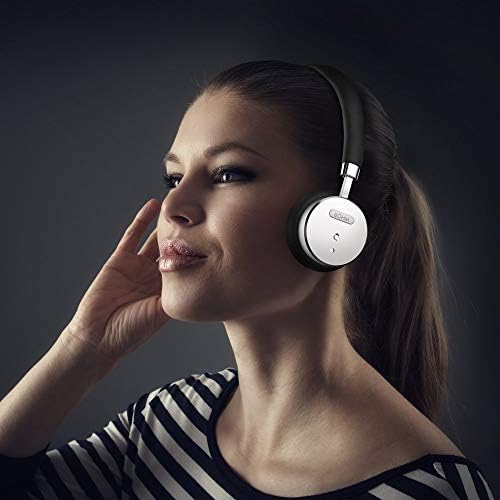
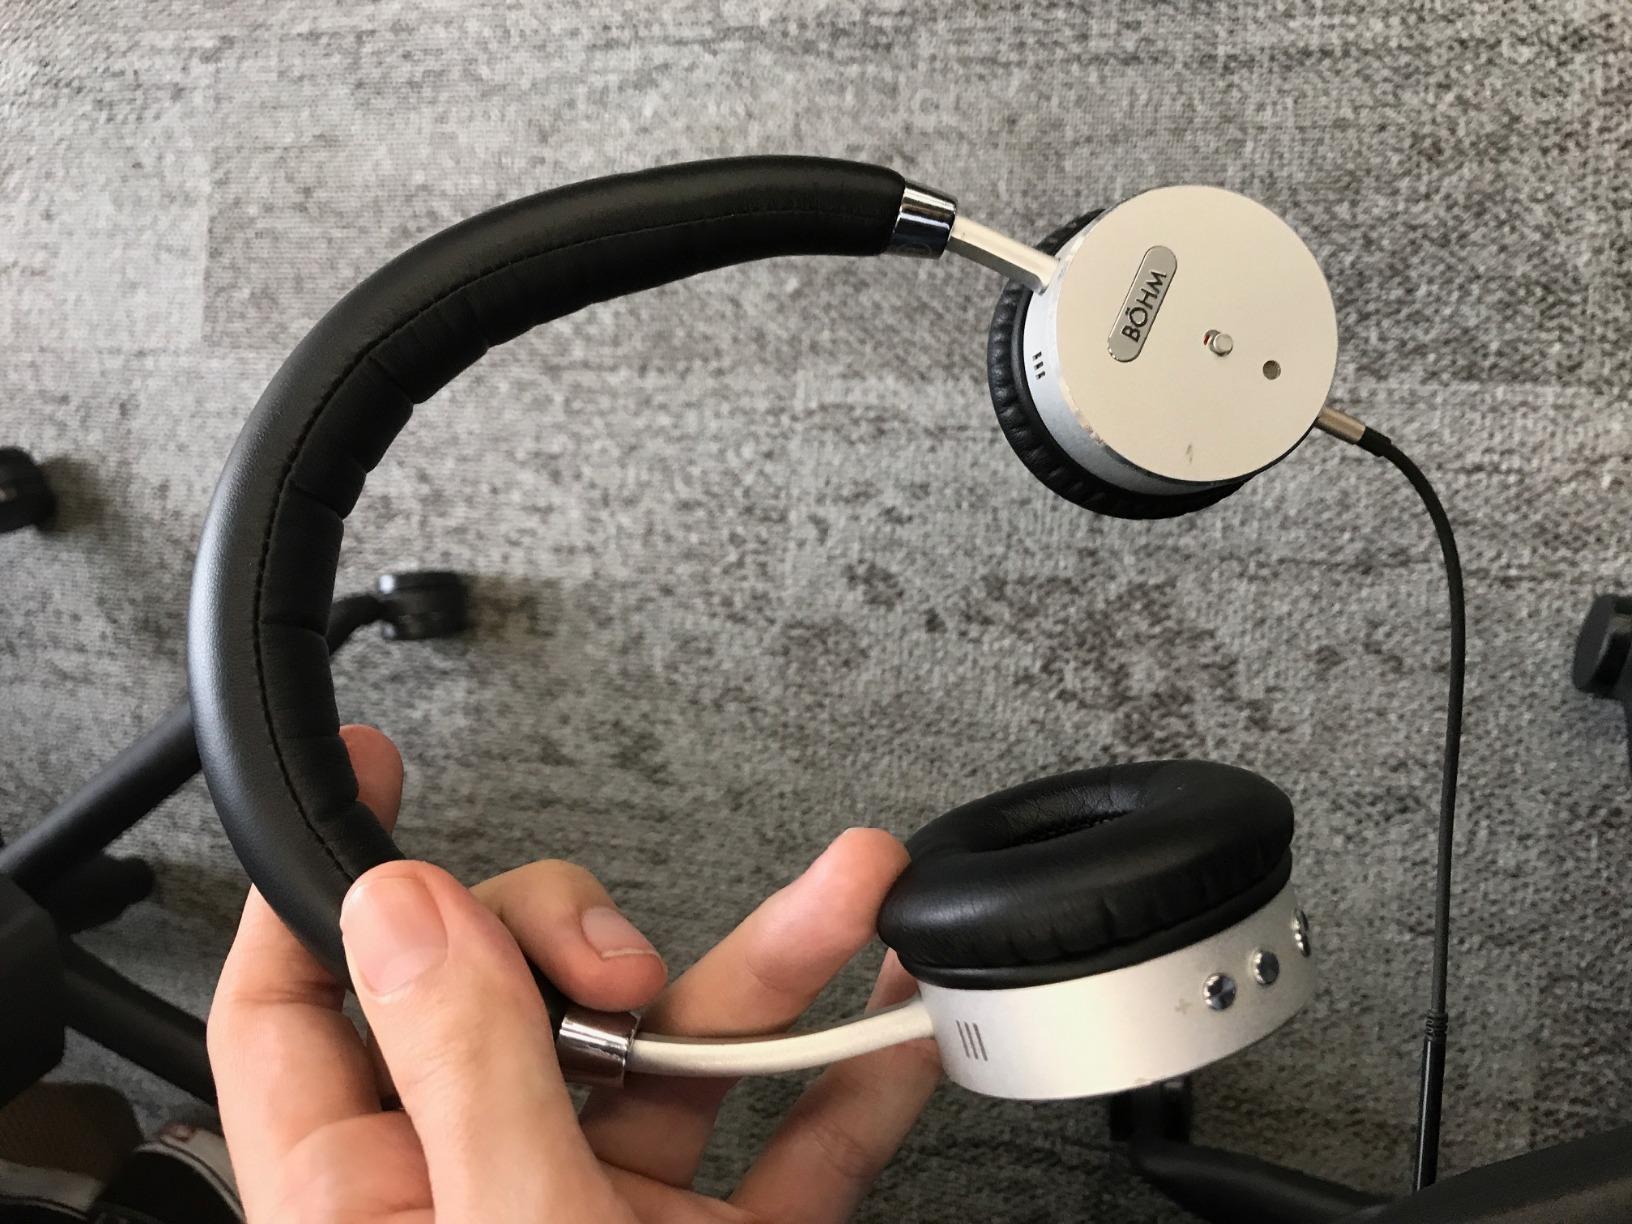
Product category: headphones
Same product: yes